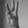
ASL letter: W